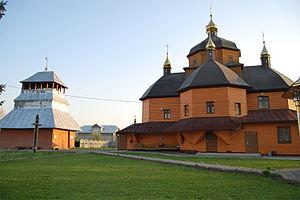
Tysmenytsia est une ville de l'oblast d'Ivano-Frankivsk, en Ukraine, et le centre administratif du raïon de Tysmenytsia. Sa population s'élevait à 9 347 habitants en 2017.